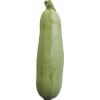
Label: zucchini